Joseph Parry (artist)

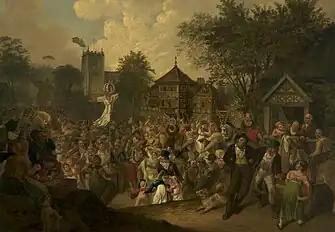
"Eccles Wakes Fair" (1822)

His success at settling in Manchester was unusual among his peers—other notable artists who moved to Manchester in the late 18th century included Charles Towne, William Tate, Richard Parkes Bonnington, and William Marshall Craig, but they all moved away again eventually. Meanwhile, homegrown artists like William Green and Joshua Shaw had to move to other cities (or even the United States, in Shaw's case) to find a stable career.